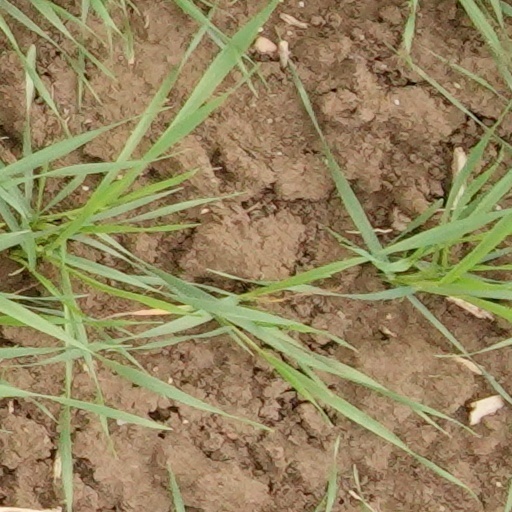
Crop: wheat